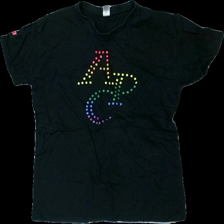
View: front
Type: T-shirt
Category: Ladies
Brand: Not in the list
Brand text on label: sol's
Colors: Black, Yellow, Blue, Multicolor
Material: 100% cotton
Pattern: Other
Cut: Regular
Size: S
Season: All
Price range: <50
Recommended usage: Export
Description: svart t-shirt med text och reklam logga på, mycket luddig
Comment: luddig, reklamlogga